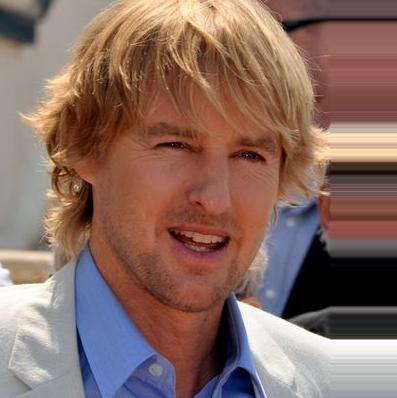
Age: 42